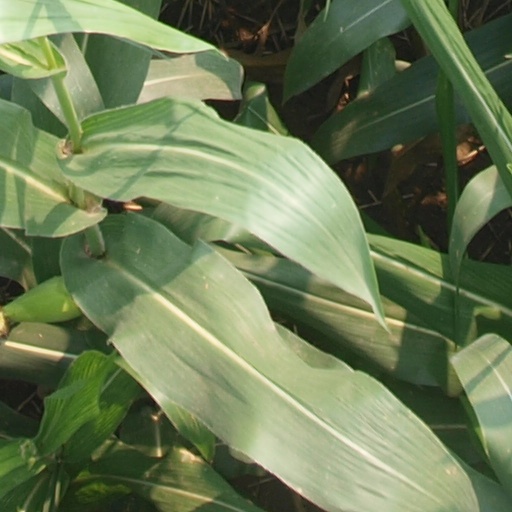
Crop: maize; corn